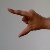
The image shows a hand gesture representing the letter 'Z' in Indian Sign Language.